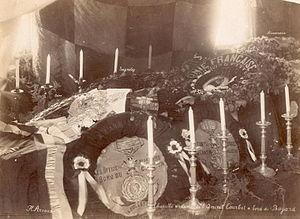
Amédée-Anatole-Prosper Courbet, né le 26 juin 1827 à Abbeville et mort le 11 juin 1885 à Makung aux îles Pescadores, est un officier de marine français.
Une chapelle ardente ou chapelle mortuaire est un lieu temporaire spécialement aménagé pour accueillir le corps d'un défunt, en attendant la cérémonie funéraire, afin que des personnes ayant des liens divers avec lui puissent lui rendre visite, lui rendre hommage, et le veiller.